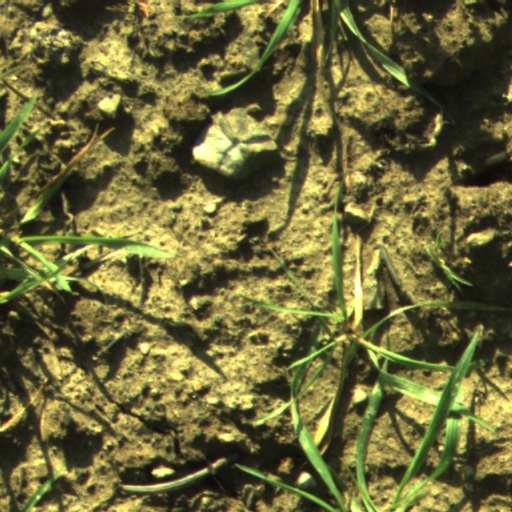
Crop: wheat